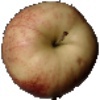
Label: Apple Red 3